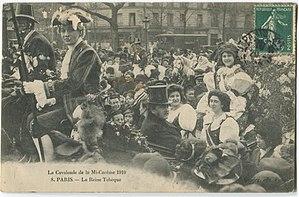
Le char de la reine tchèque Ruzena Brazova venue à Paris participer aux fêtes du jeudi de la Mi-Carême 1910.
On conserve la description de nombreux cortèges du Carnaval de Paris. Dans cet article ils figurent chronologiquement, avec à la fin une liste alphabétique des chars qui ont défilé à Paris.